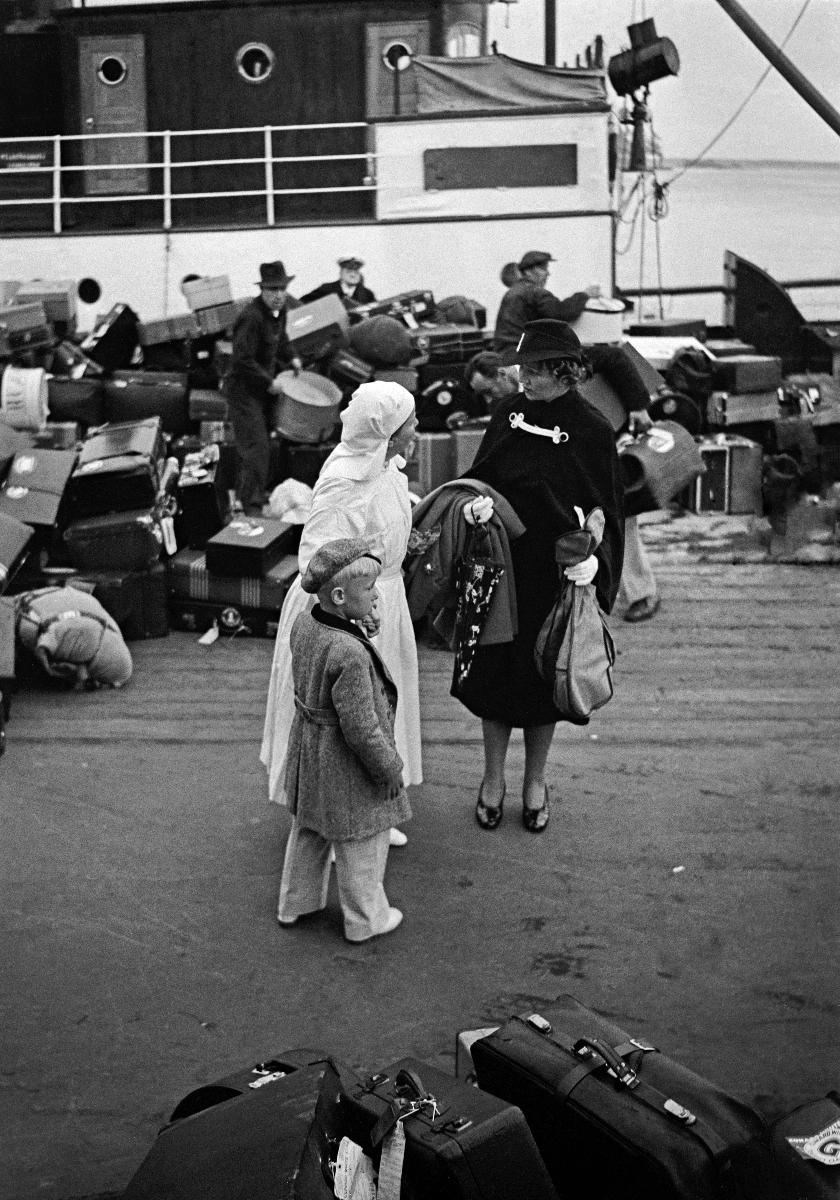
Amerikansuomalaisia saapuu Helsinkiin S/S Lancastrialla
Amerikafinländare anländer till H:fors med S/S Lancastria; American Finns arrive in Helsinki with S/S Lancastria
sisällön kuvaus: Amerikansuomalaisia saapuu Helsinkiin S/S Lancastrialla 4.6.1938. Pientä tuhkarokkopotilasta viedään ambulanssille joka on tullut satamaan. content description: American Finns arrive in Helsinki with S/S Lancastria 4.6.1938. A small measels patient is taken to an ambulance which has arrived to the harbour. innehållsbeskrivning: Amerikafinländare anländer till Helsingfors med S/S Lancastria 4.6.1938. En liten mässlingspatient förs till ambulansen som kommit till hamnen.
Kuvaaja: Sundström, Hugo, kuvaaja
Vuosi: 1938
Paikka: Suomi, Uusimaa, Helsinki
Aiheet: HBL; amerikansuomalaiset; matkustajalaivat; satamat; siirtolaiset; Finnish Americans; harbours; migrants; emigrants; American Finns; harbors; ships; amerikafinländare; hamnar; migranter; emigranter; fartyg